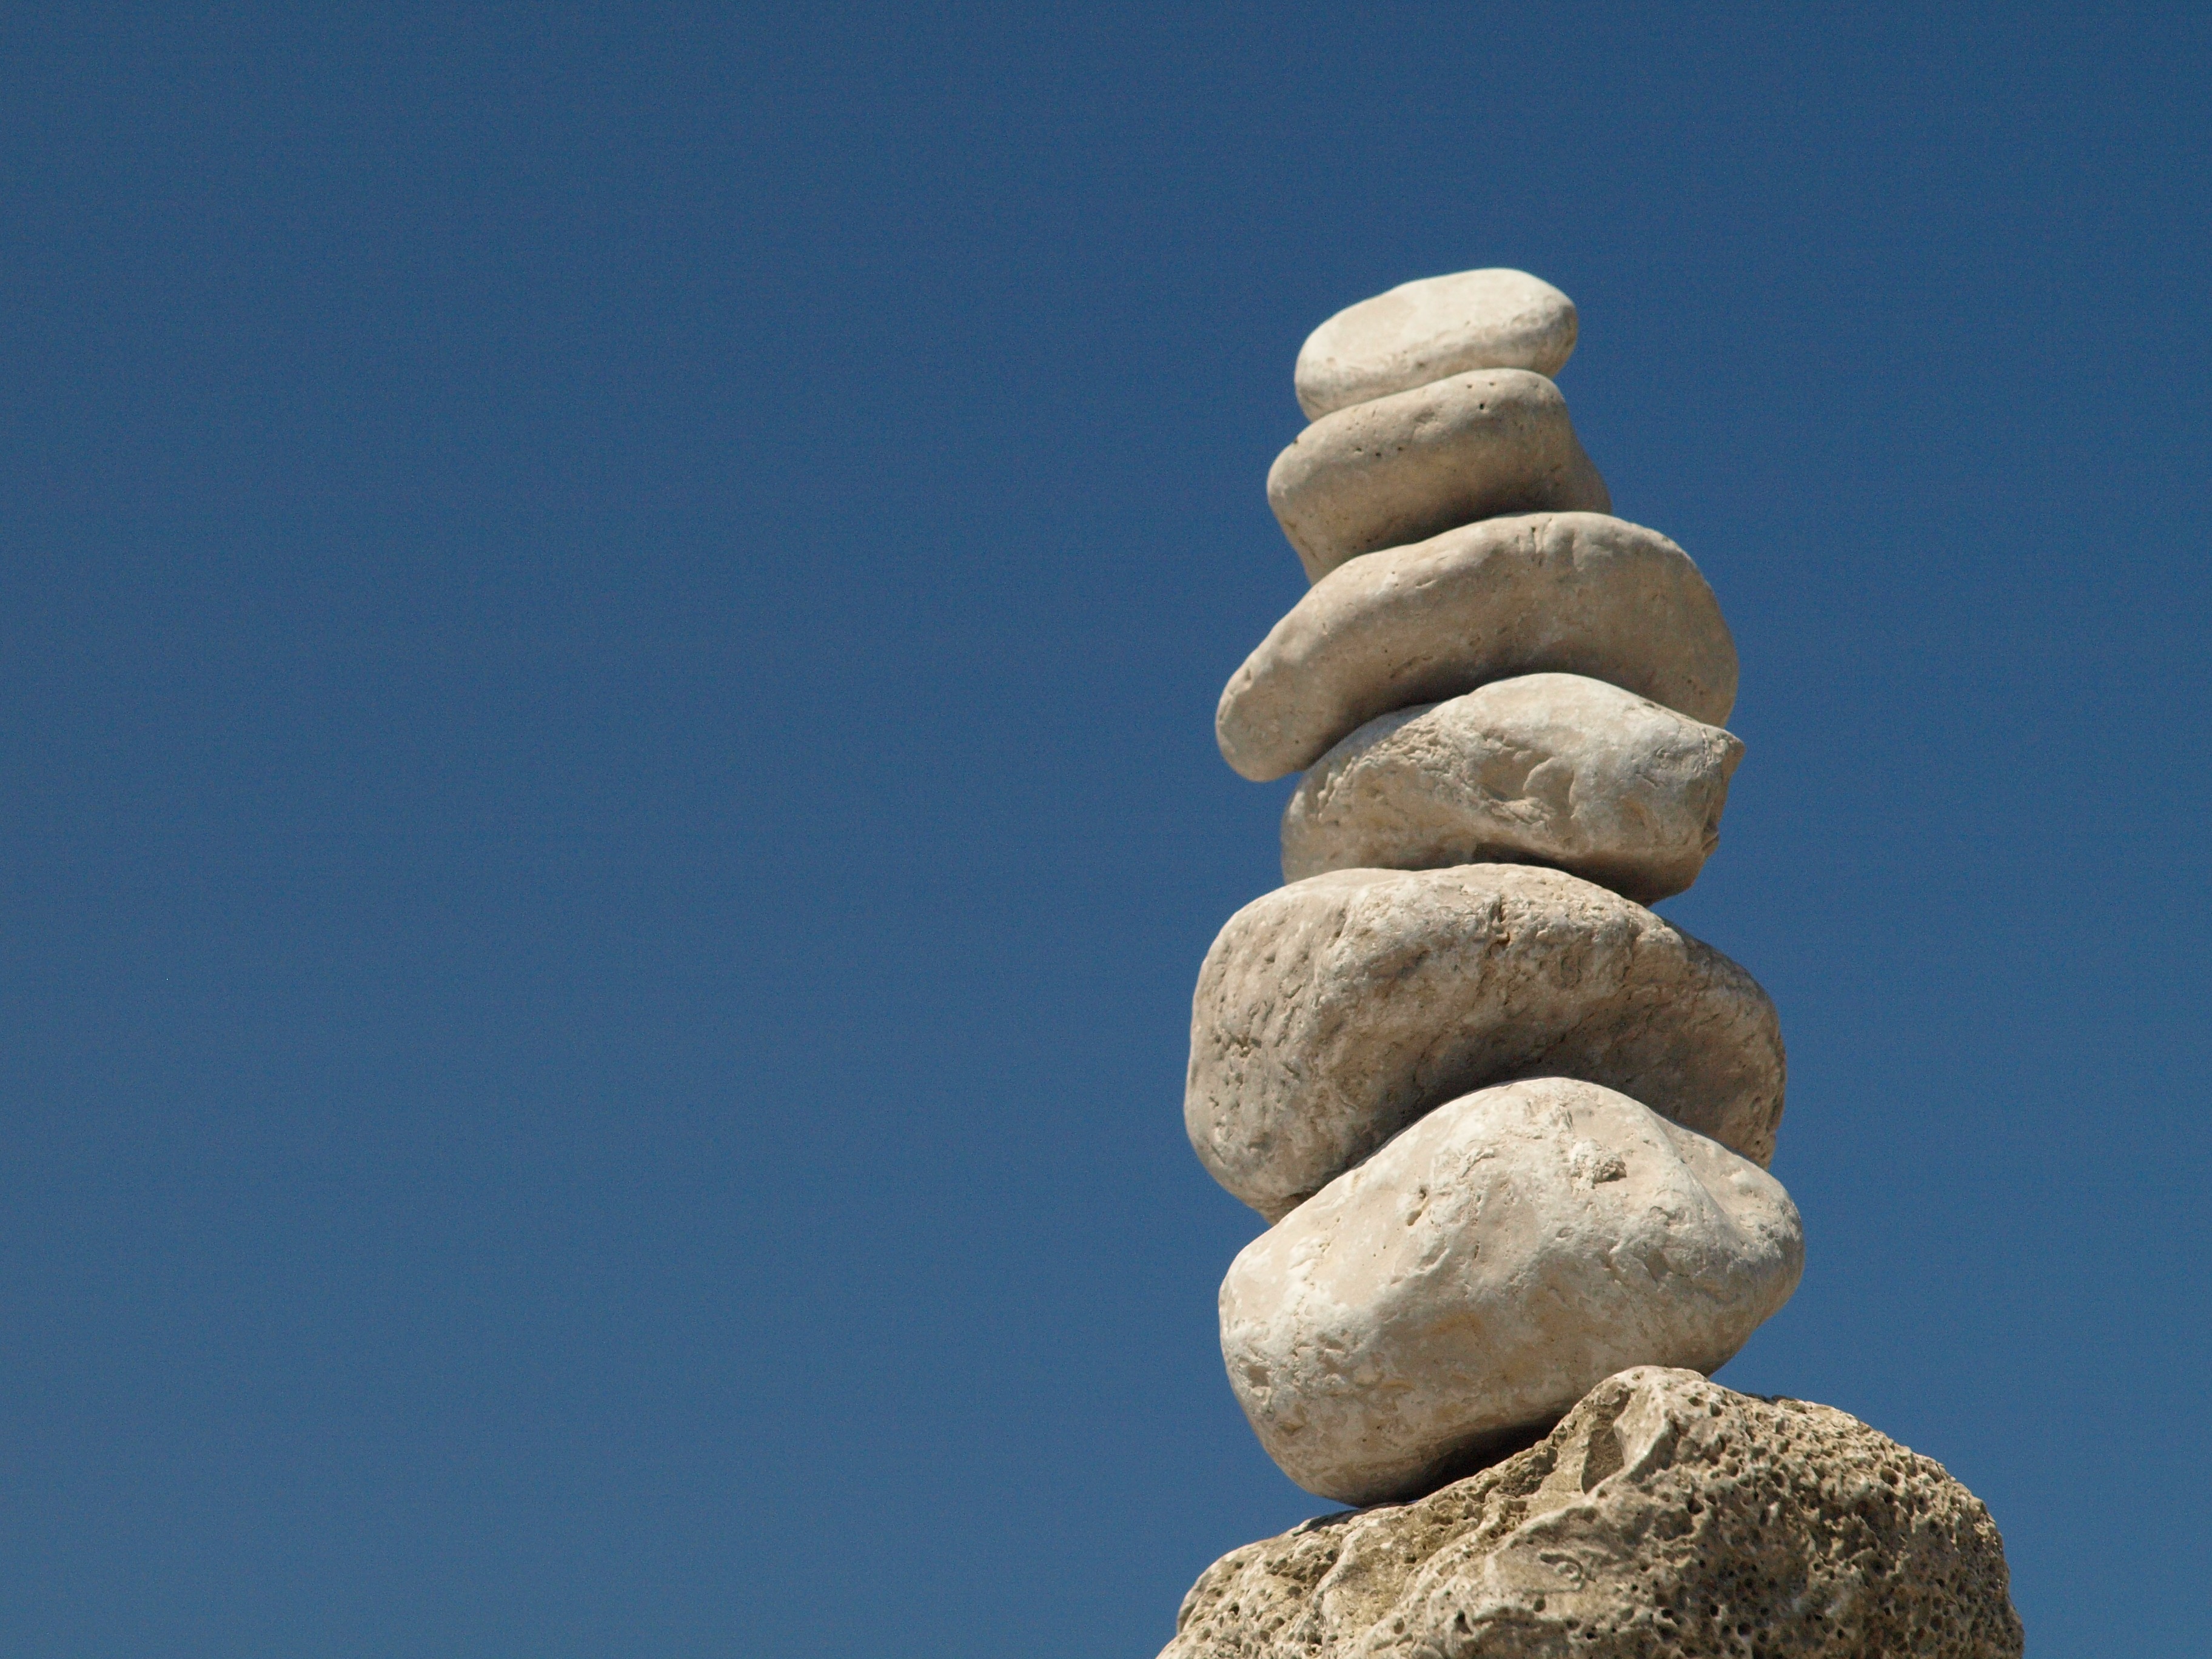
beach, sea, nature, rock, cloud, sky, monument, summer, statue, zen, rocks, sculpture, pebbles, boulder, the sun, monolith, the stones, the coast, the mediterranean sea